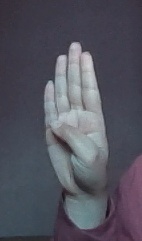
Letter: kaaf